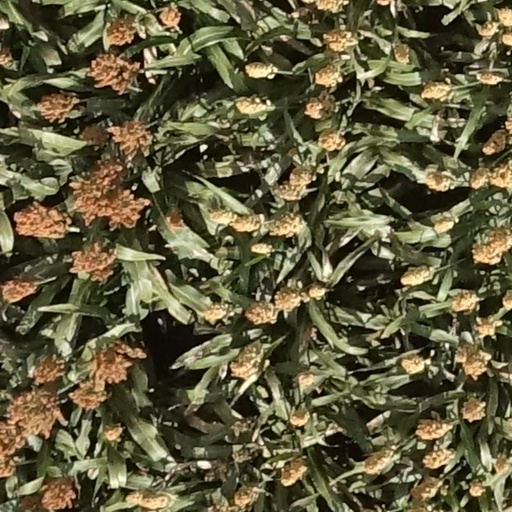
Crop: sorghum